Solid South

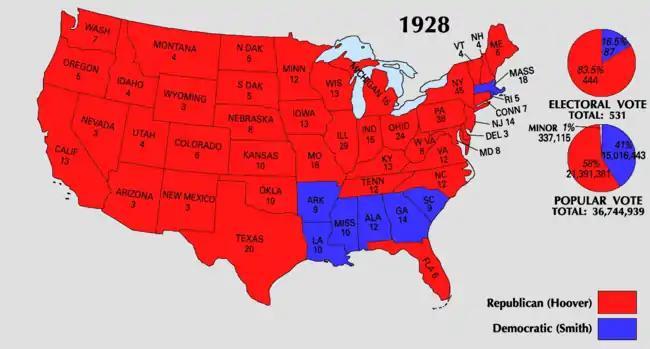
In the 1928 presidential election, Al Smith carried the Deep South, but lost all the other Southern states except Arkansas.

By 1876, "Redeemer" Democrats had taken control of all state governments in the South. From then until the 1960s, state and local government in the South was almost entirely monopolized by Democrats. The Democrats elected all but a handful of U.S. Representatives and Senators, and Democratic presidential candidates regularly swept the region – from 1880 through 1944, winning a cumulative total of 182 of 187 states. The Democrats reinforced the loyalty of white voters by emphasizing the suffering of the South during the war at the hands of "Yankee invaders" under Republican leadership, and the noble service of their white forefathers in "the Lost Cause". This rhetoric was effective with many Southerners. However, this propaganda was totally ineffective in areas that had been loyal to the Union during the war, such as East Tennessee. Most of East Tennessee welcomed U.S. troops as liberators, and voted Republican even in the Solid South period.